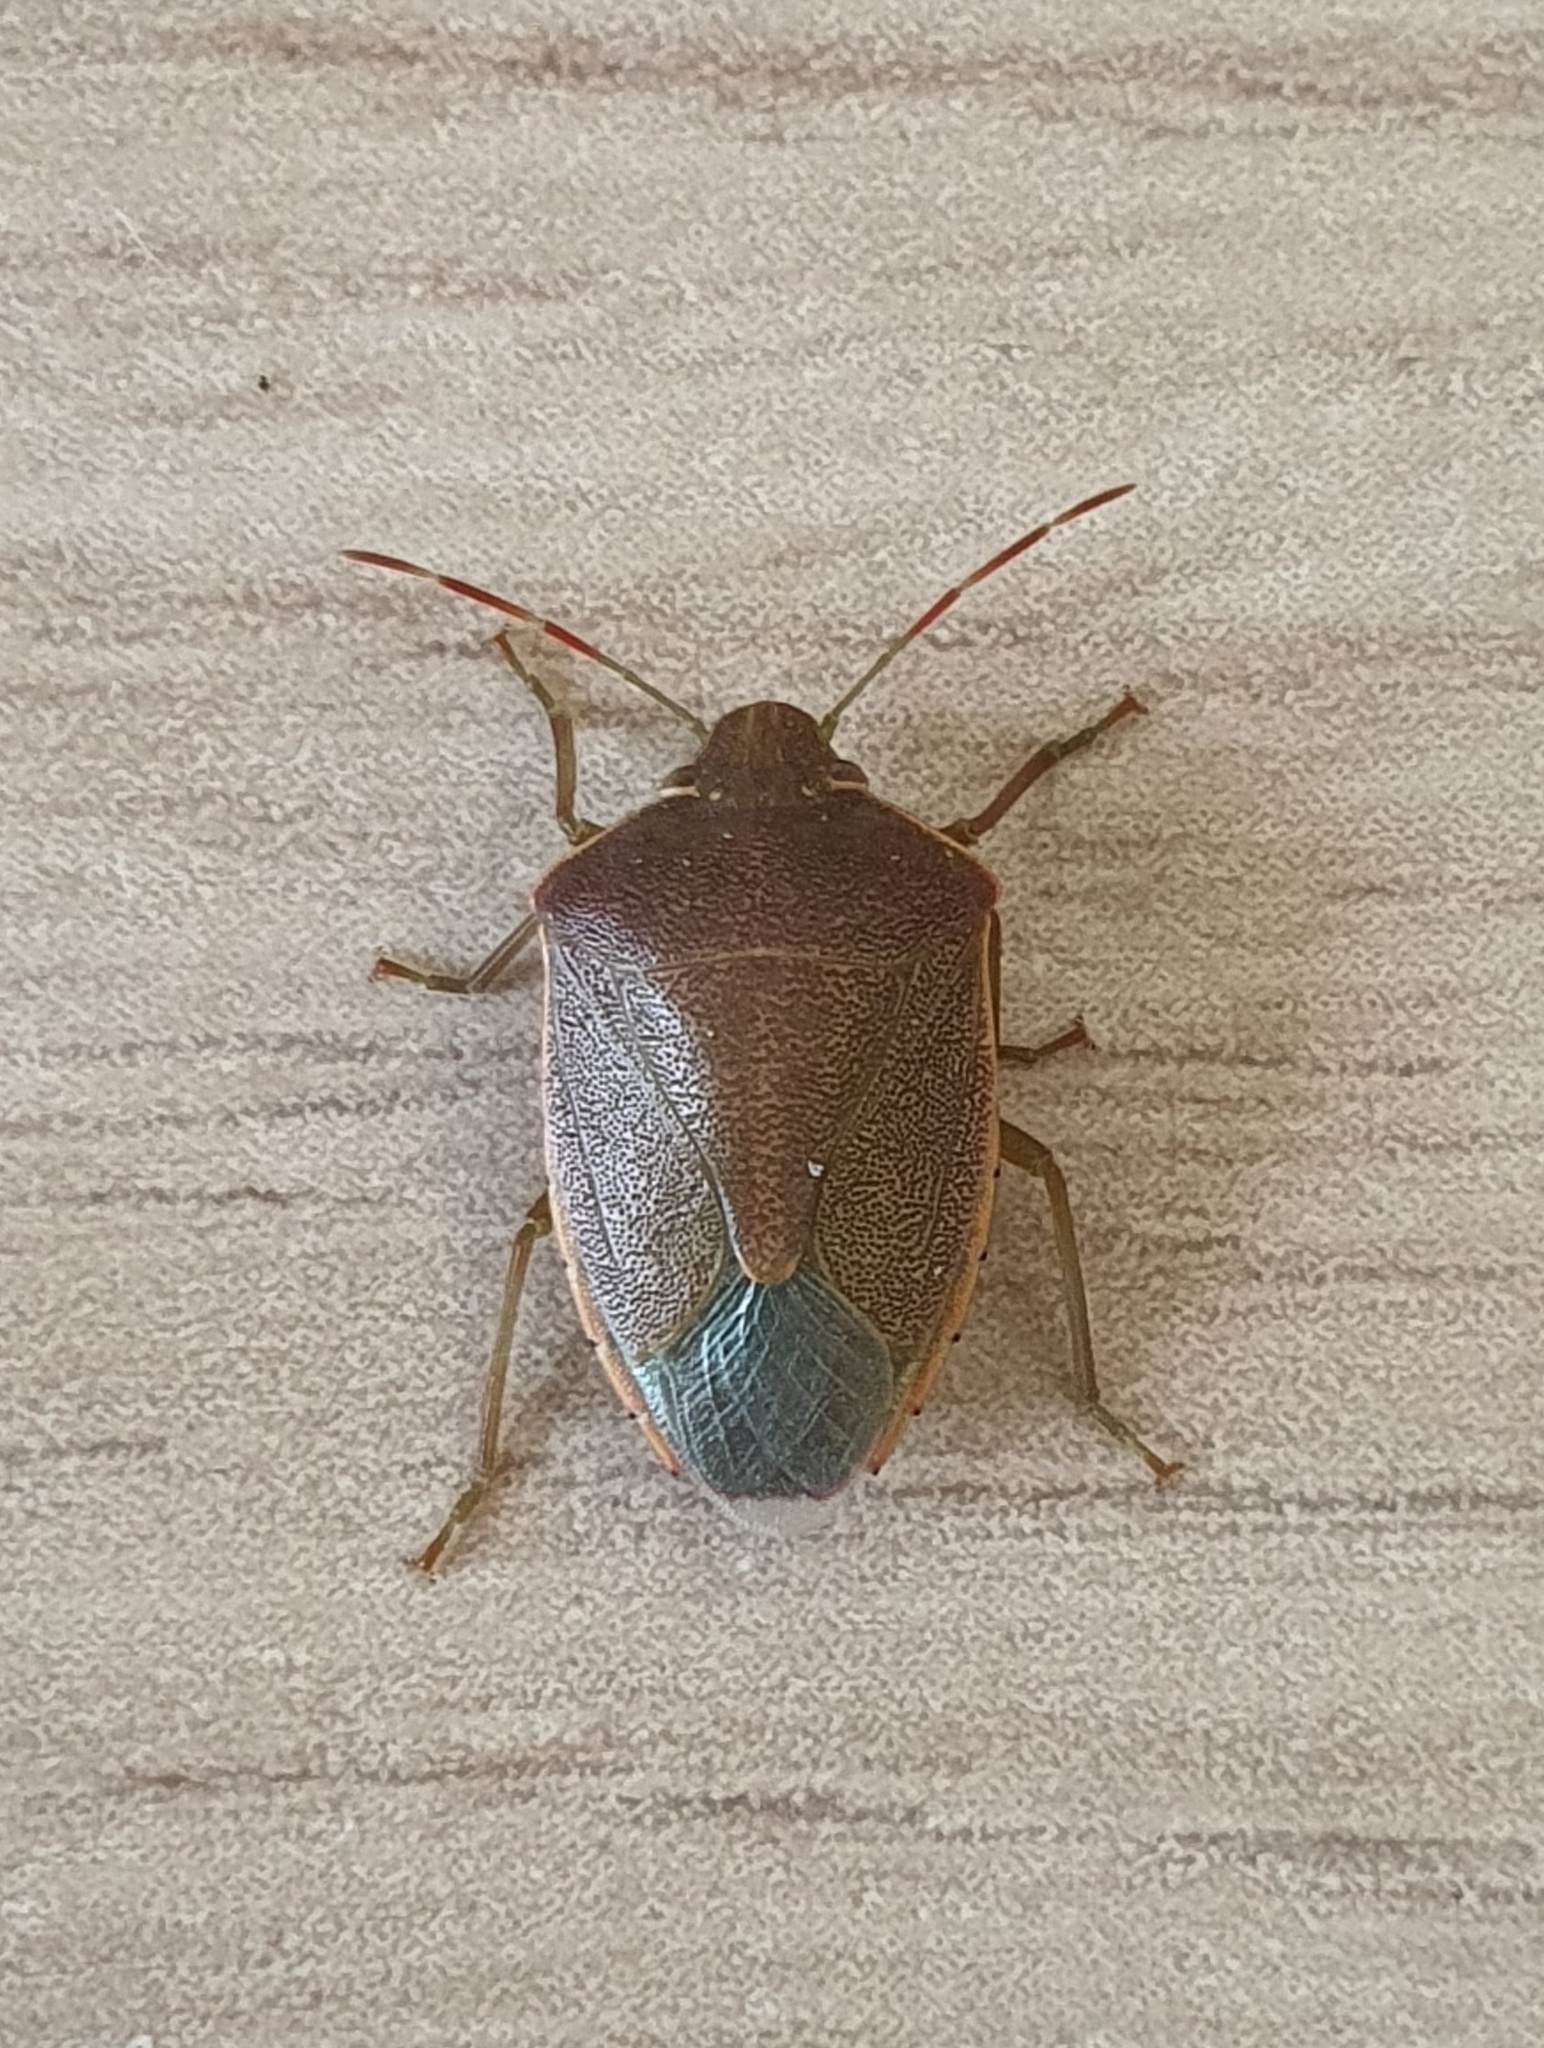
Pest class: stink_bug